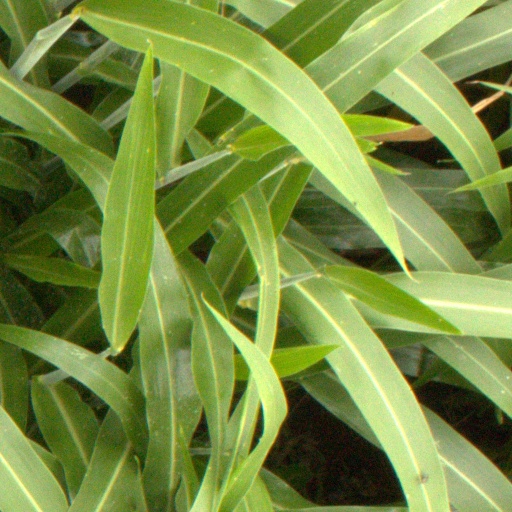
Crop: sorghum